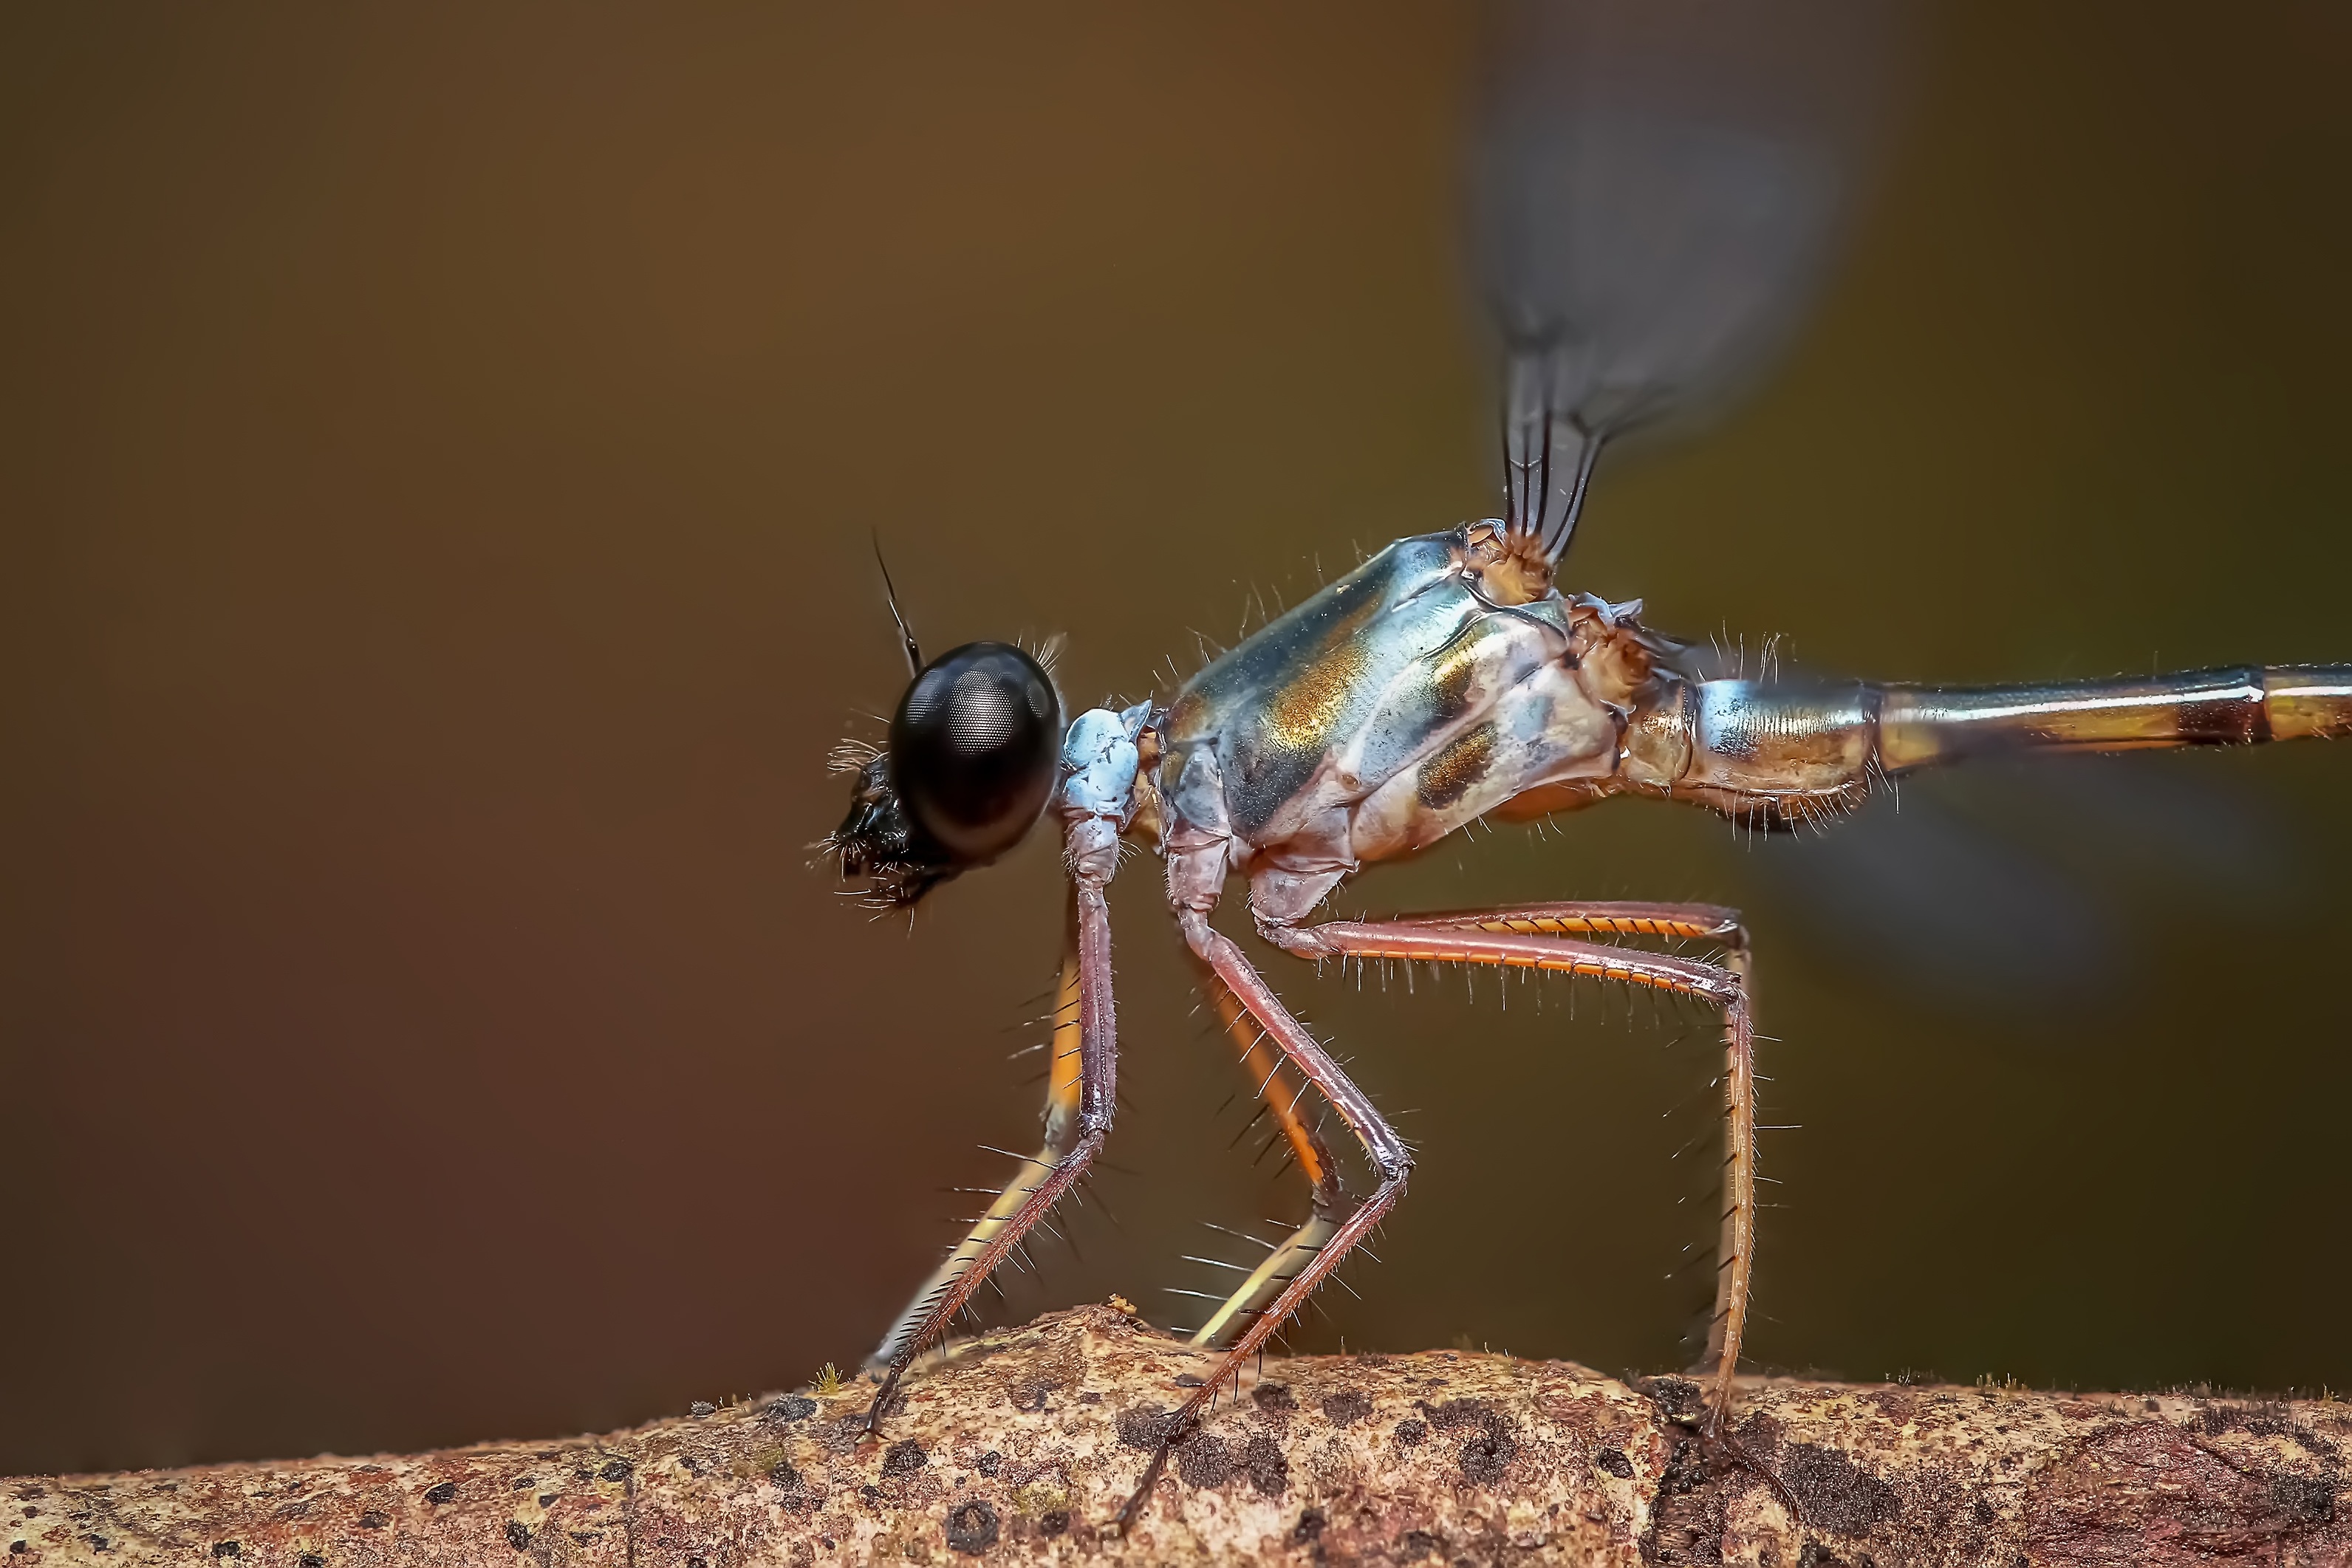
nature, photography, fly, wildlife, insect, macro, fauna, invertebrate, close up, dragonfly, pest, damselfly, odonata, macro photography, arthropod, dragonflies and damseflies